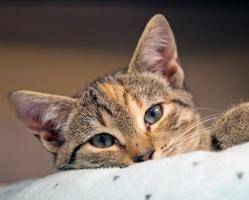
Label: cat